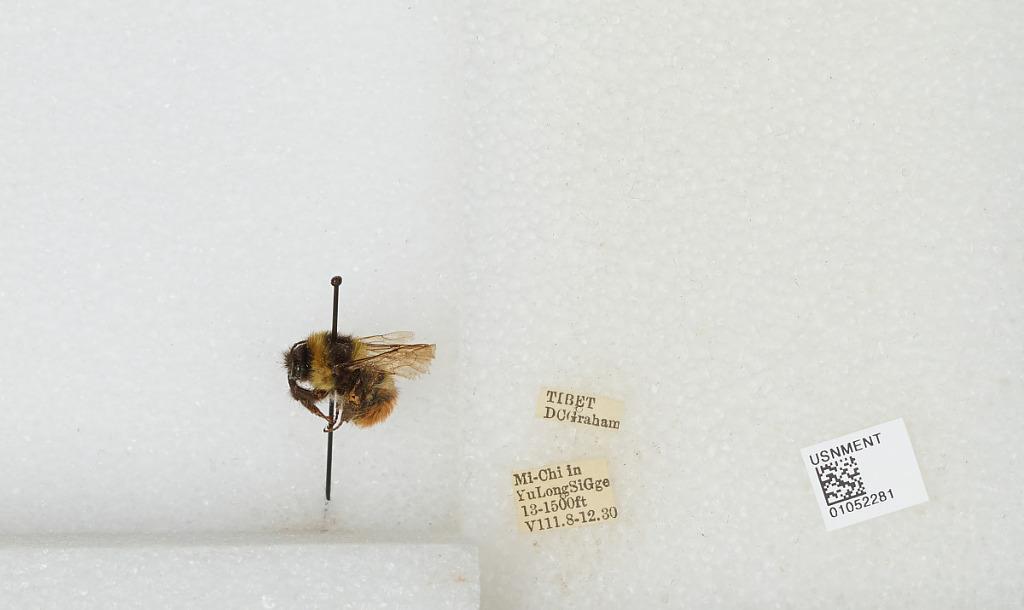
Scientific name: Bombus sp.
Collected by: D. Graham
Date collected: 1930-8-8
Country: China
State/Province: Tibet Autonomous Region
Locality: Mi-Chi in Yu Long Si Gge